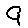
Label: 9